Caesar's civil war

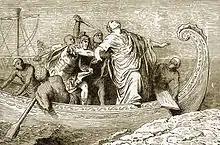
Pompey is murdered in Egypt, as imagined by a 1880 drawing

After the victory, seeking to spare Italy from invasion, prevent Caesar from defeating in detail Scipio Nasica's forces arriving from Syria, and under pressure from his overconfident allies who accused him of prolonging the war to extend his command, Pompey sought to engage Caesar in a decisive battle. After meeting up with Scipio Nasica's Syrian reinforcements, Pompey led his forces after Caesar in early August, seeking favourable ground for a battle. After several days of cavalry skirmishes, Caesar was able to lure Pompey off of a hill and force battle on the plain of Pharsalus. During the battle, a flanking manoeuvre led by Labienus failed against a reserve line of Caesar's troops, leading to the collapse of the Pompeian infantry against Caesar's veterans. Shortly after the battle and sometime in October, Caesar was named dictator for the second time, for an entire year.